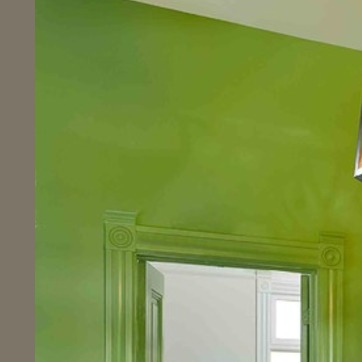
Material: painted